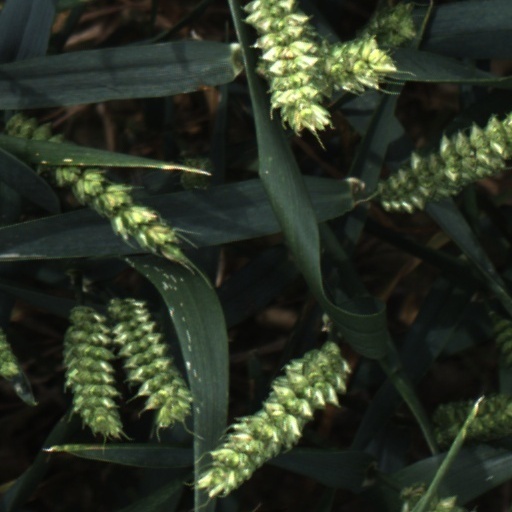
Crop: wheat